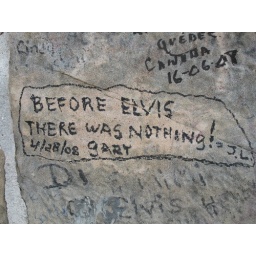
An apparent historian has visited Graceland. Graffiti on the stone wall around the Graceland Mansion. Memphis, TN.